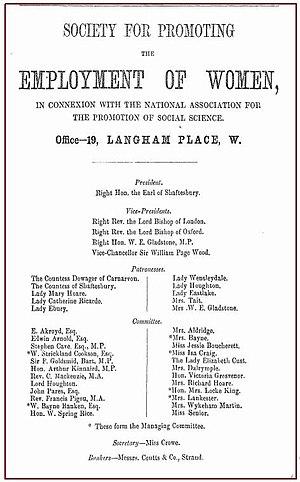
Isabella Knox, née Craig, nom de plume Isa, est une poétesse, romancière, activiste féministe et écrivain écossaise de l'époque victorienne.